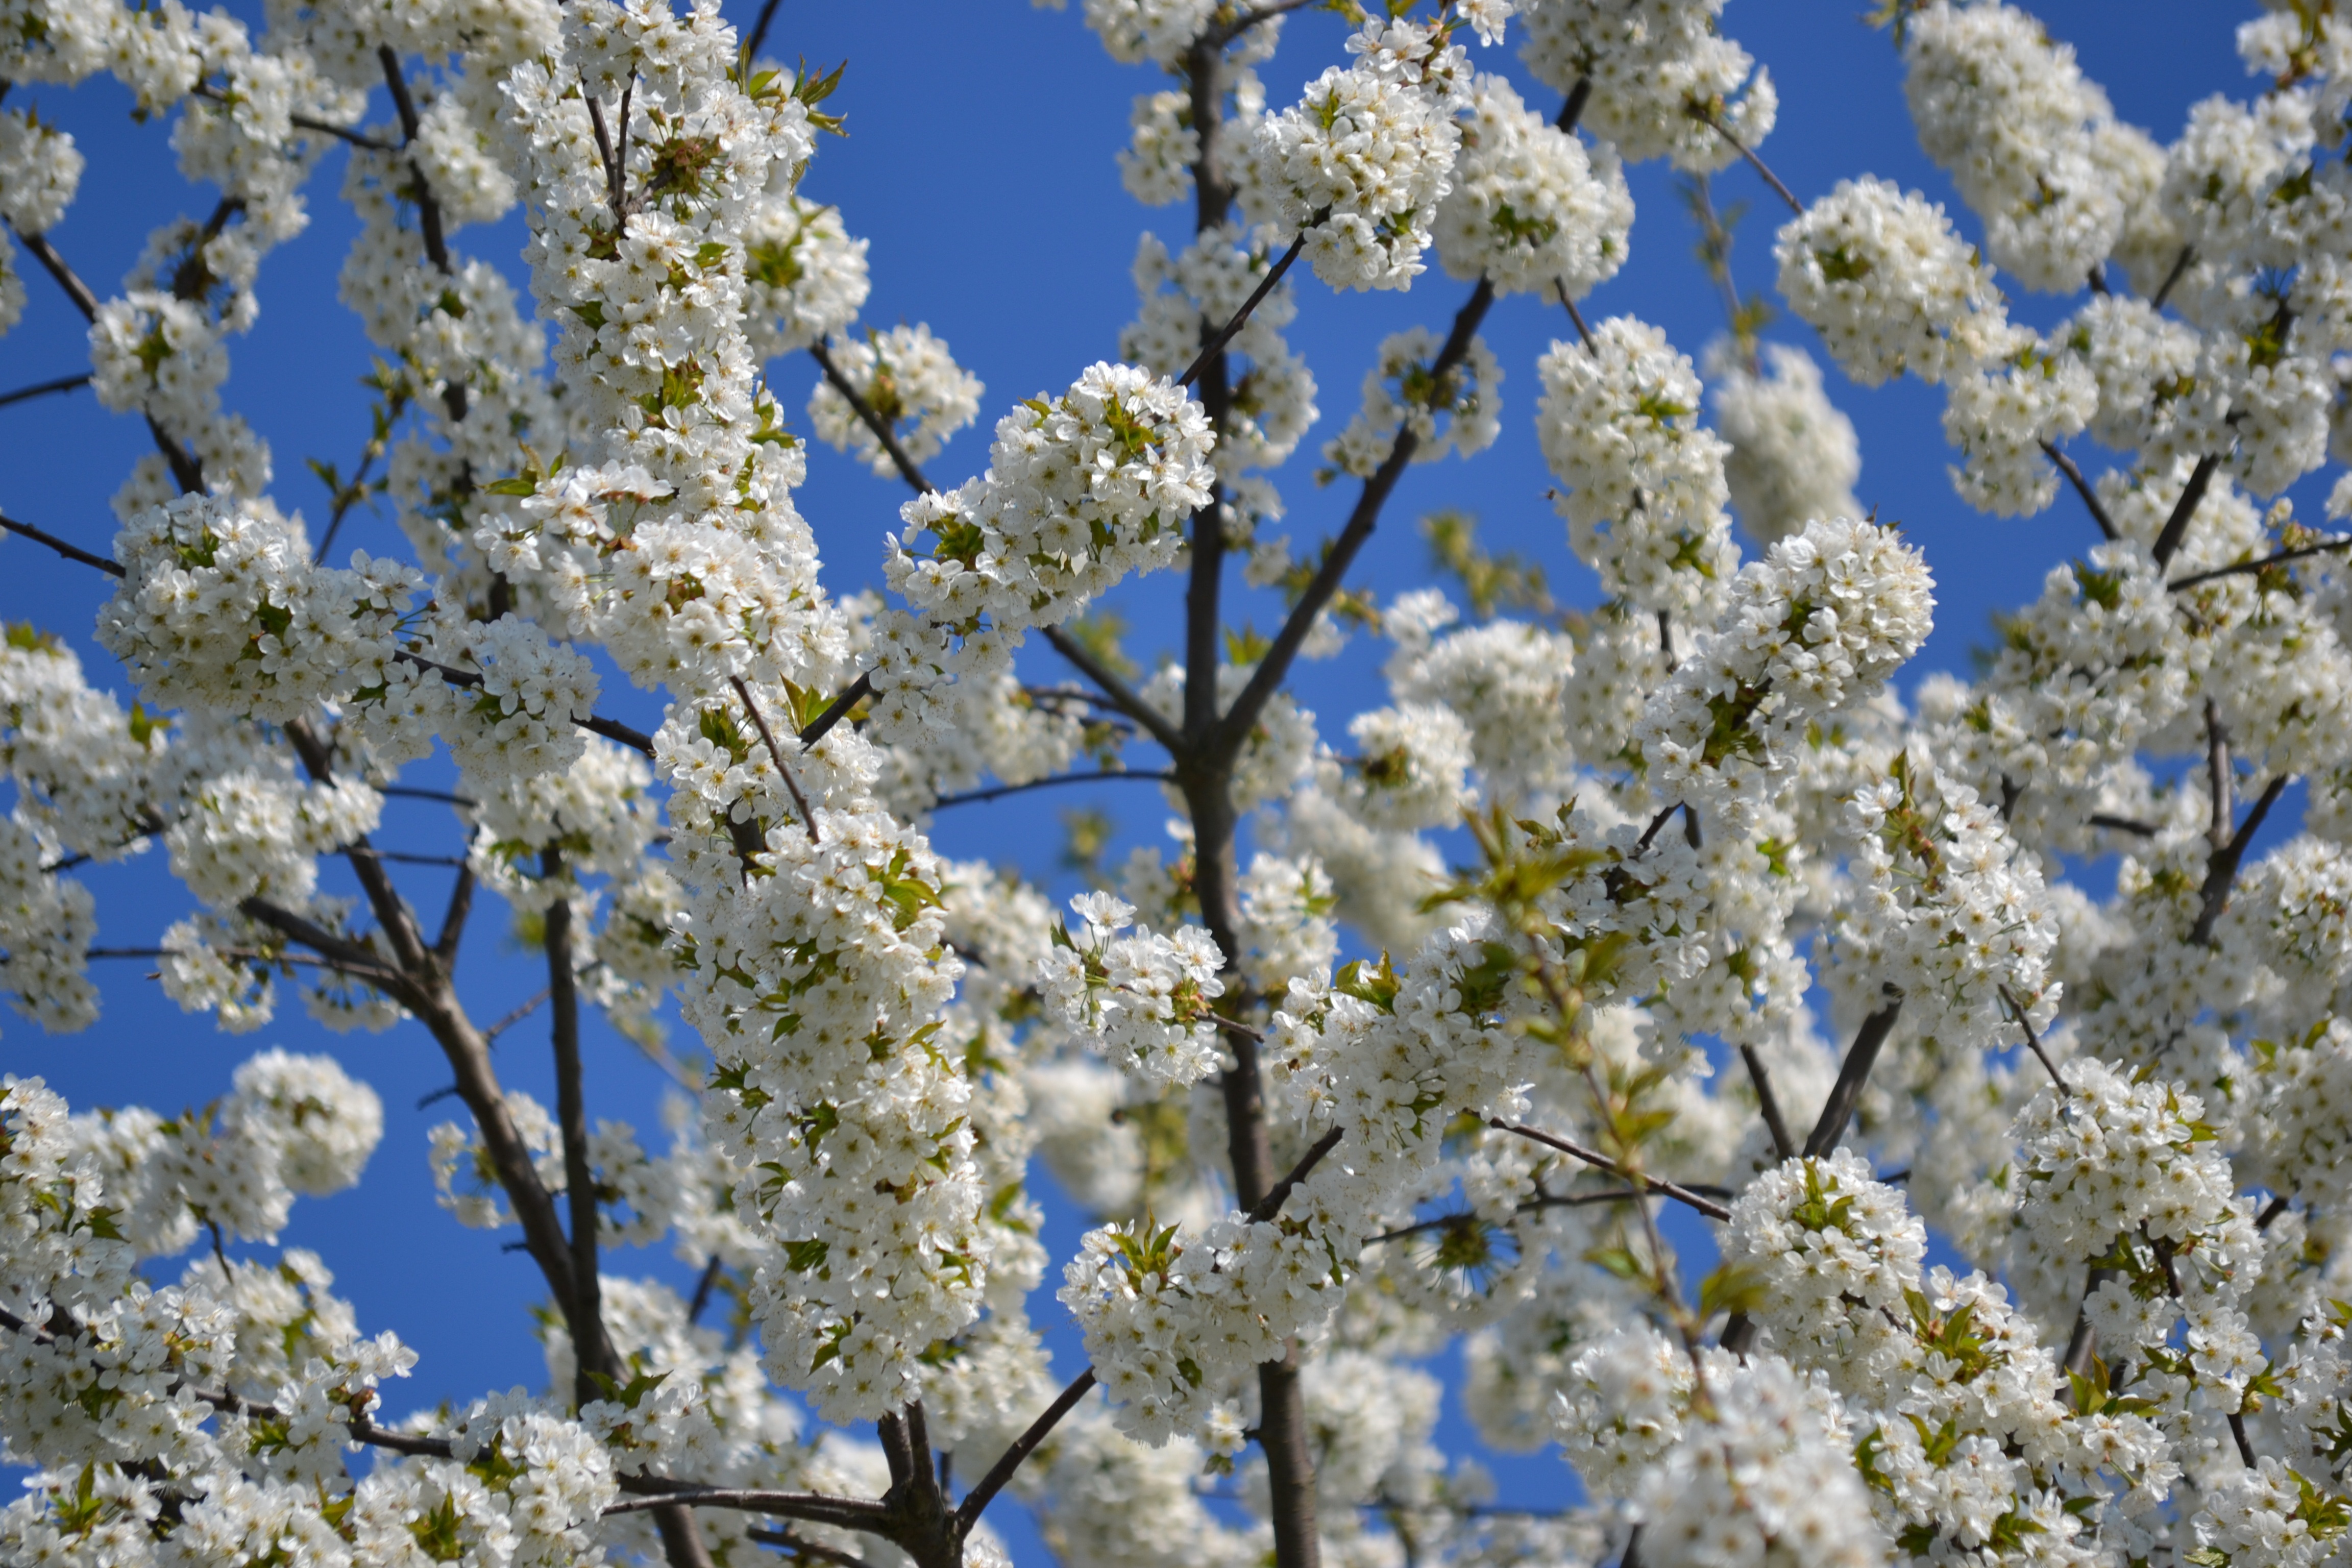
tree, nature, branch, blossom, plant, white, flower, bloom, spring, produce, flora, flowers, shrub, flowering plant, land plant